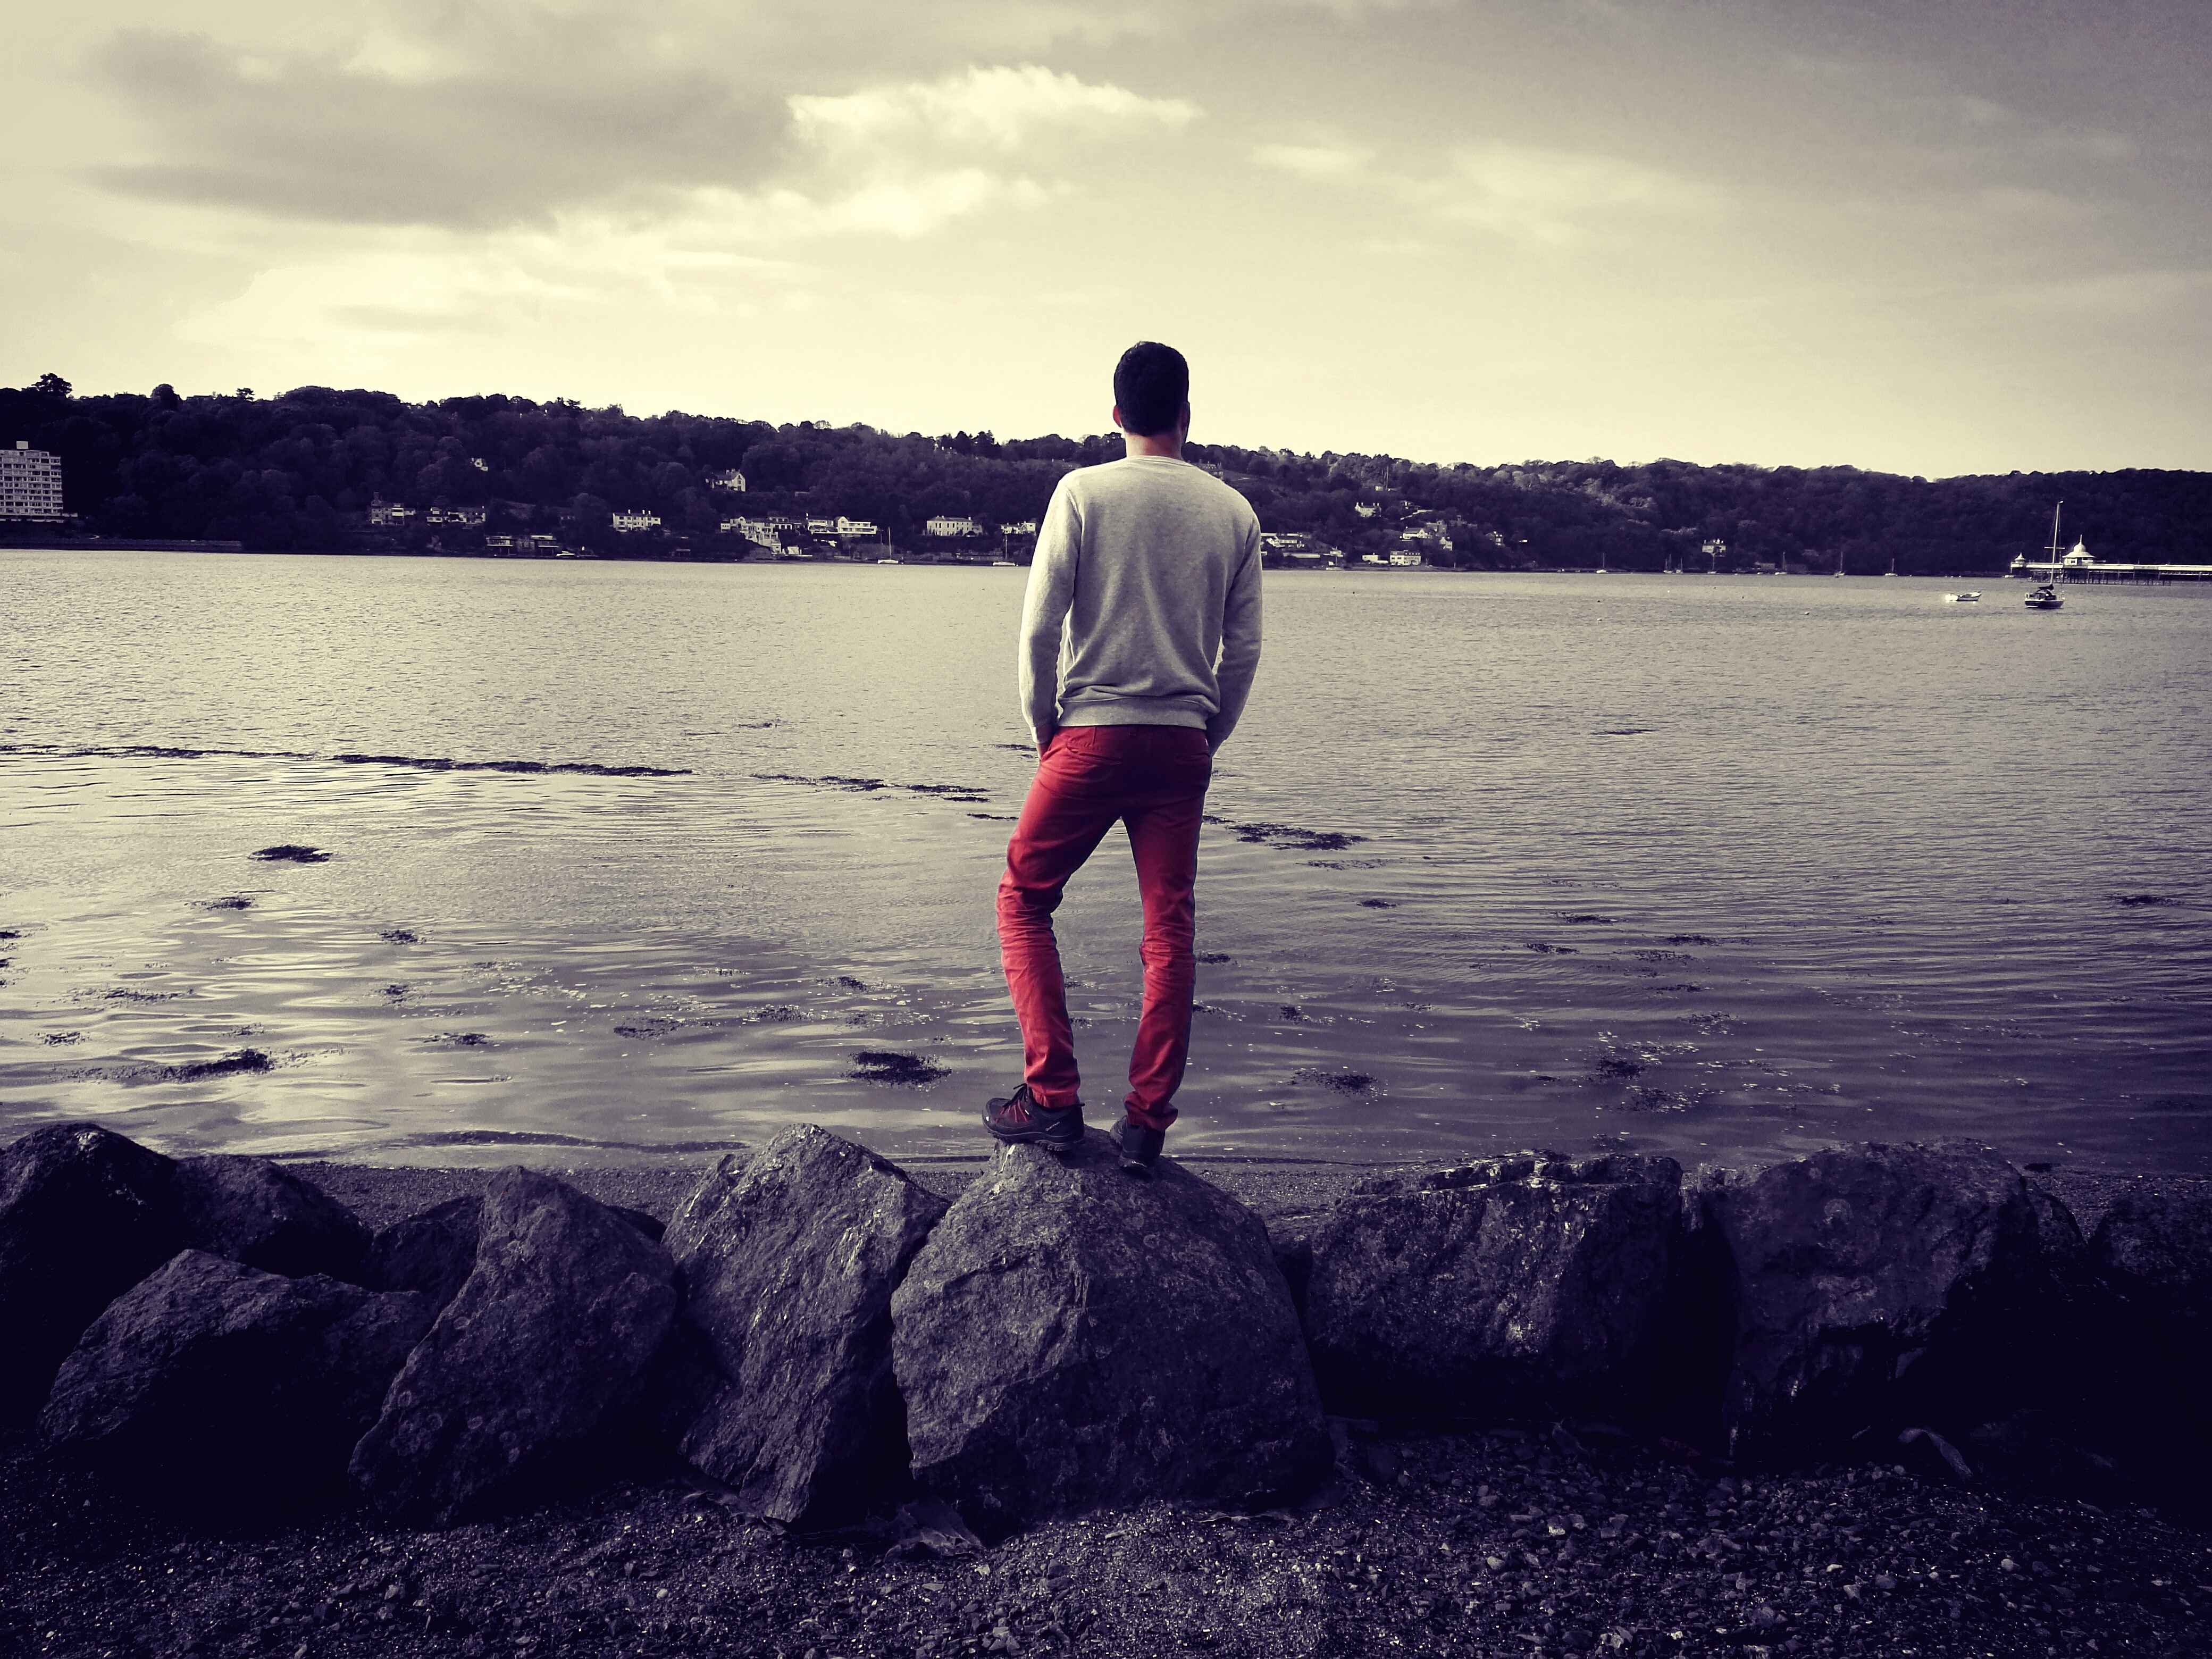
beach, sea, coast, water, sand, ocean, horizon, cloud, sunset, sunlight, morning, shore, wave, evening, reflection, body of water, photograph, image